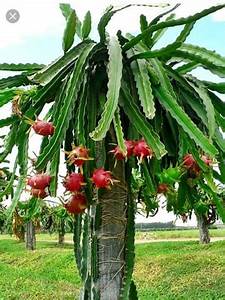
Label: Dragonfruit